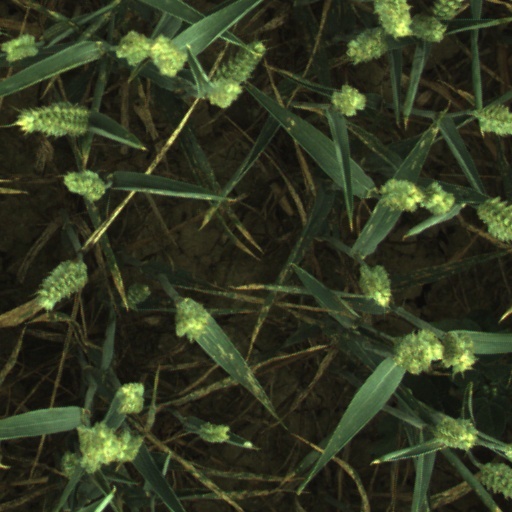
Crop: wheat